Manzanares River (South America)

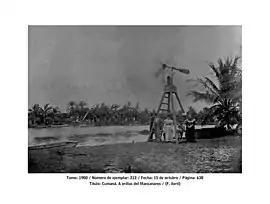
By the shores of the Manzanares in 1900

The Manzanares is an 80 km long river in Venezuela. It flows into the Caribbean Sea.